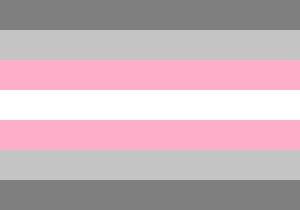
Les symboles LGBT sont un ensemble de symboles adopté par les lesbiennes, gays, bisexuels et transgenres comme des éléments d'auto-identification, censés démontrer l'unité, la fierté et les valeurs partagées par ces personnes.